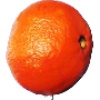
Label: clementine